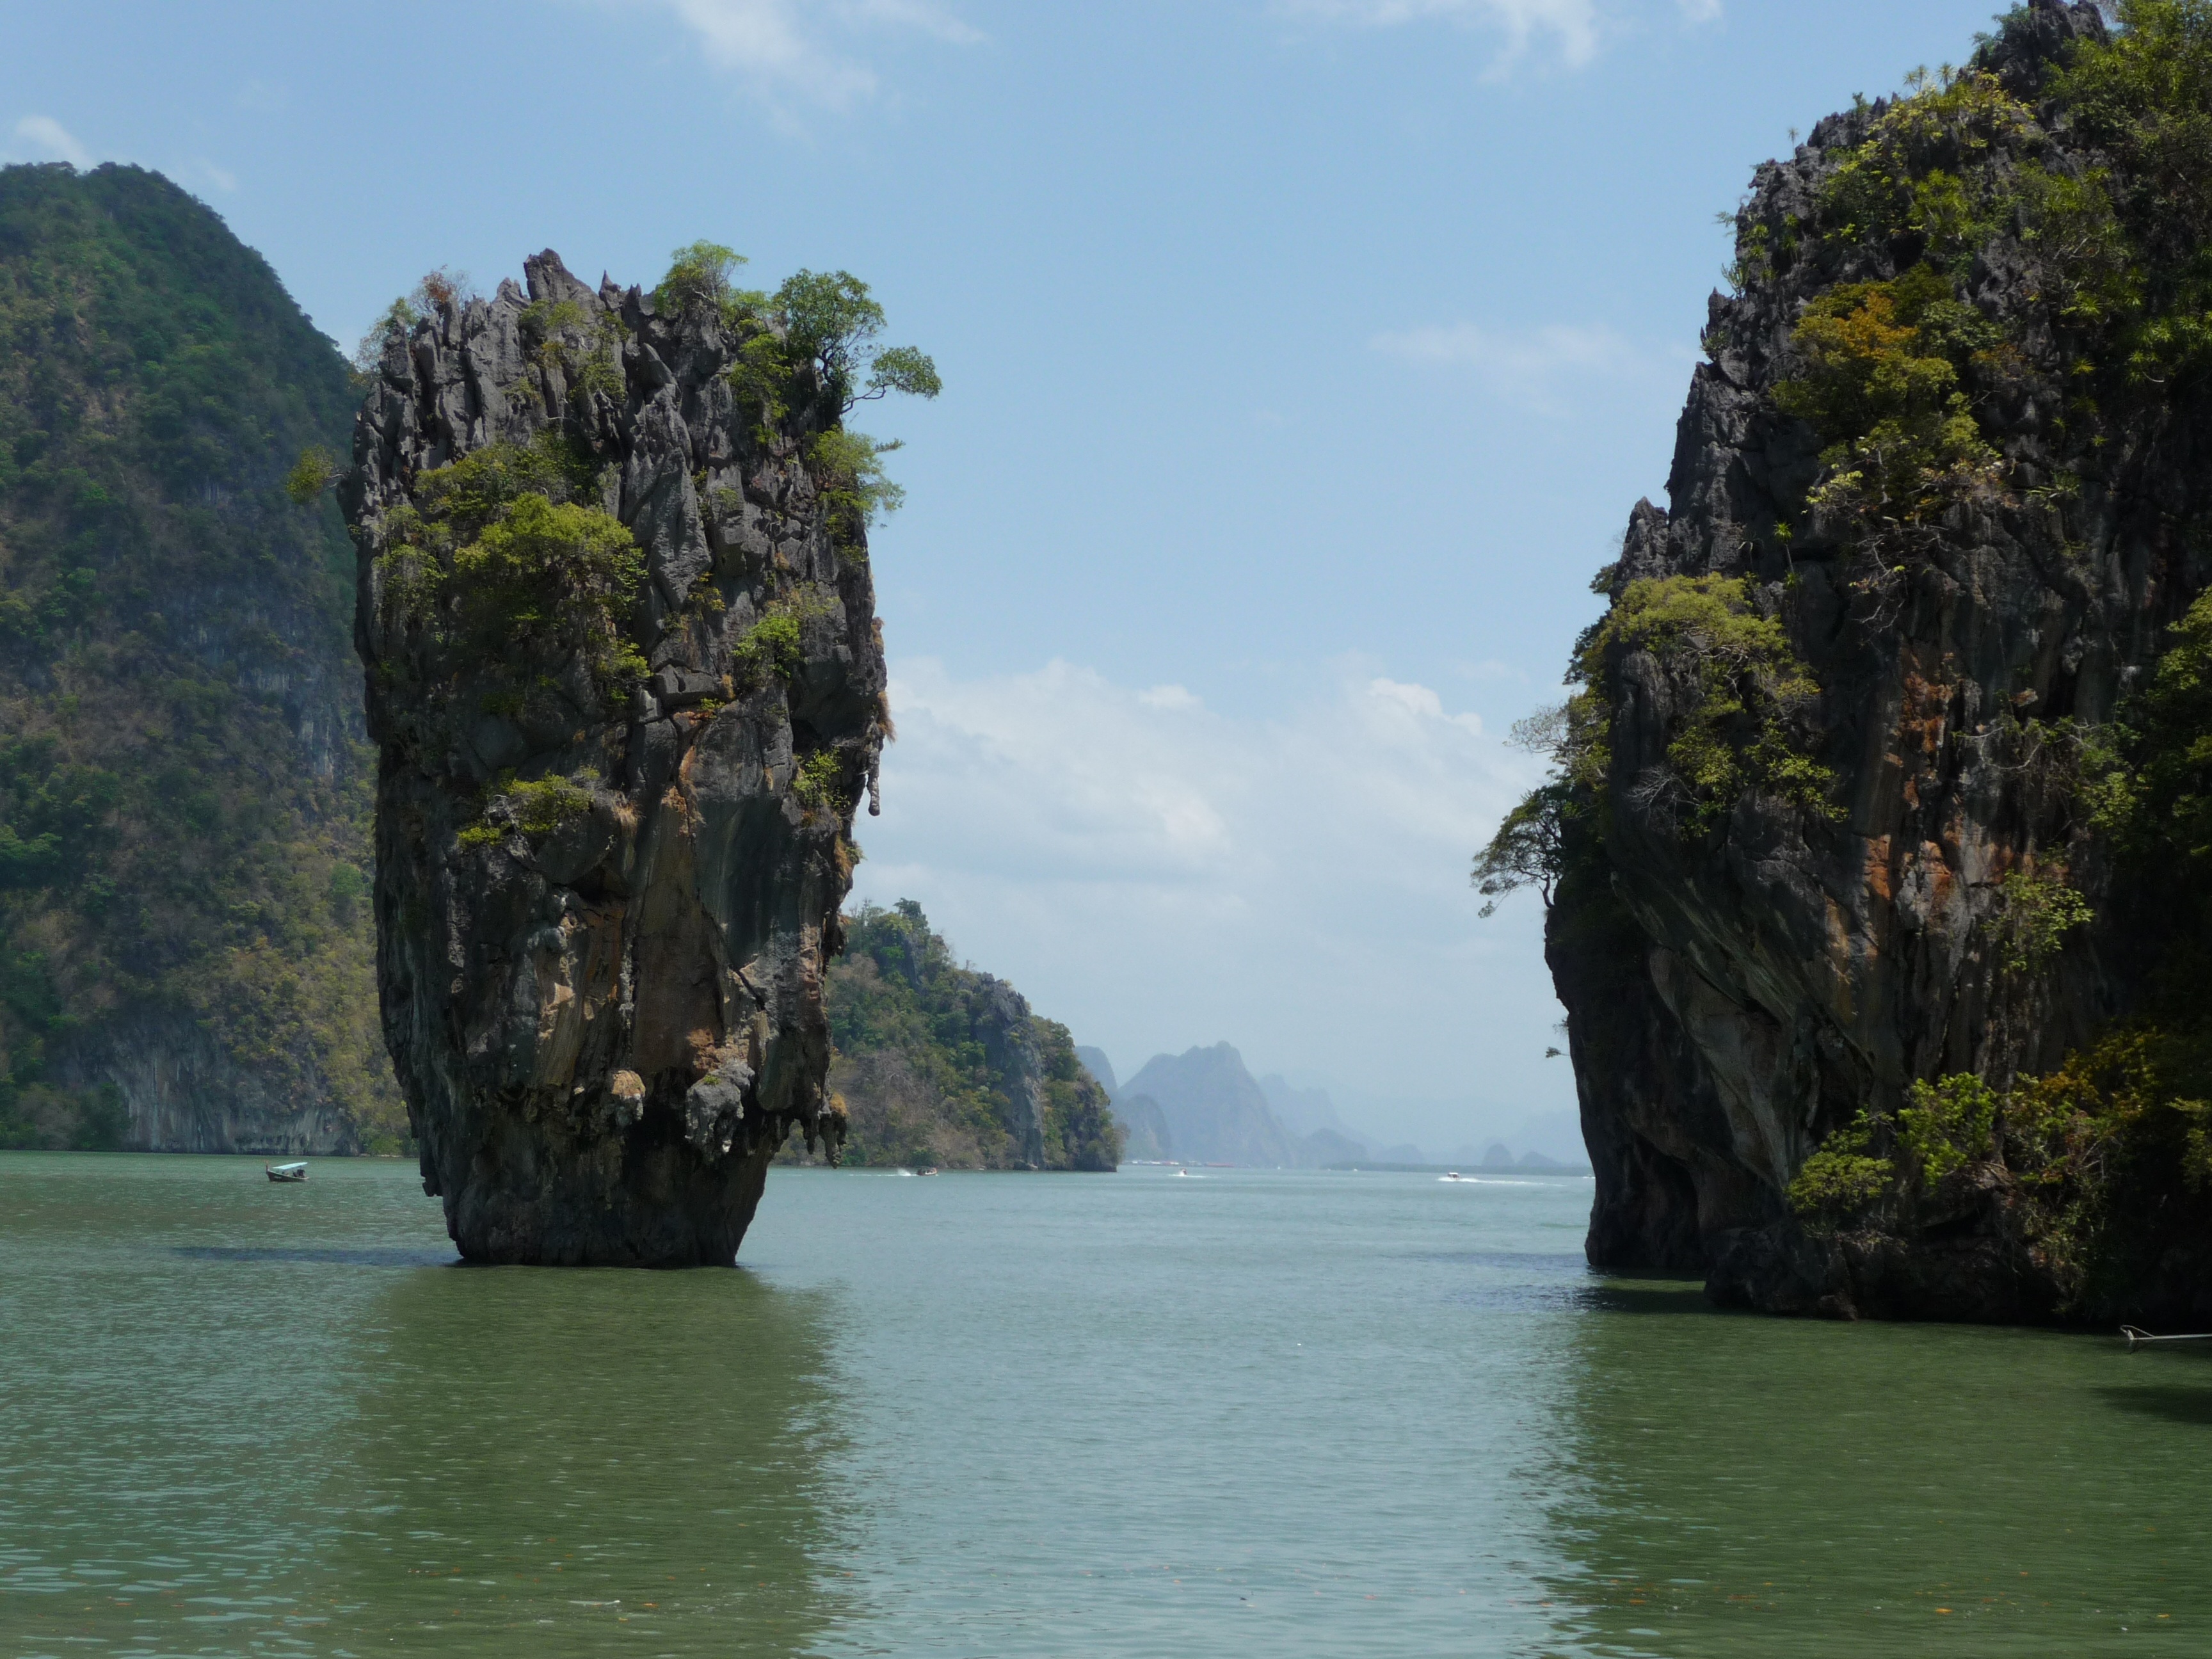
landscape, sea, coast, tree, rock, lake, vacation, travel, cliff, cove, bay, island, asia, fjord, tourism, terrain, thailand, body of water, cape, islet, james bond, landform, geographical feature